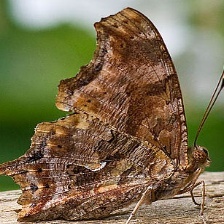
Species: EASTERN COMA
Butterfly family (ImageNet category): admiral